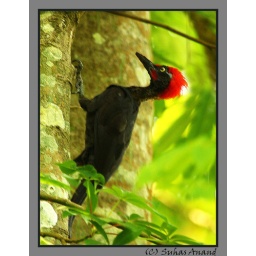
The rare endemic of Andaman Islands, this woodpecker is a sight to behold flying from tree to tree in the forest